Canonesses of St. Augustine of the Mercy of Jesus

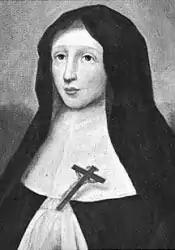
The Blessed Catherine of St. Augustine, O.S.A., (1632–1668) a foundress of the Order's hospital in New France

The Canonesses of St. Augustine of the Mercy of Jesus (Augustinian Hospitallers) are a Roman Catholic religious order of canonesses who follow a semi-contemplative life and are also engaged in the ministry of caring for the sick and needy, from which they were also known as the "Hospital Sisters".